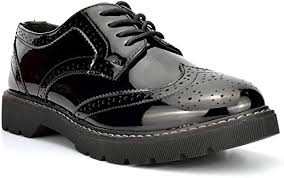
Label: Brogue